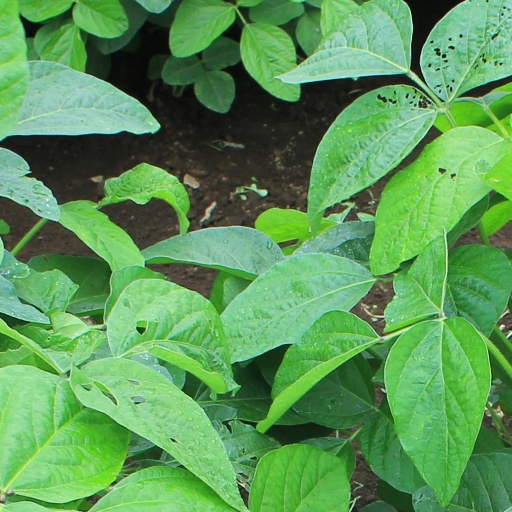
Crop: soybean